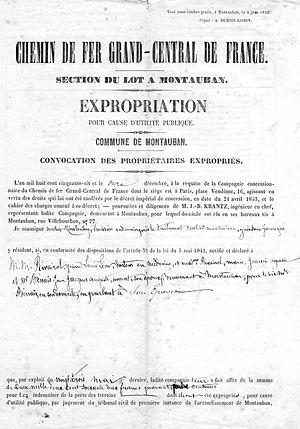
Avis d'expropriation
La Compagnie du chemin de fer Grand-Central de France, communément désignée Compagnie du Grand-Central ou plus simplement Grand-Central, est une société anonyme française ferroviaire en activité de 1853 à 1857. Le nom de la société évoque ceux du Grand Junction Railway britannique ou de la Compagnie de chemin de fer du Grand Tronc du Canada.